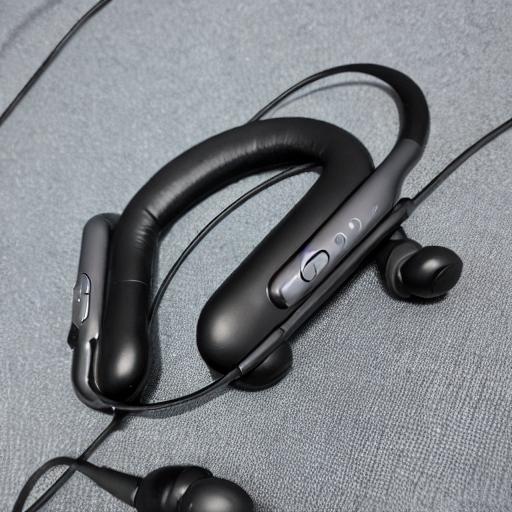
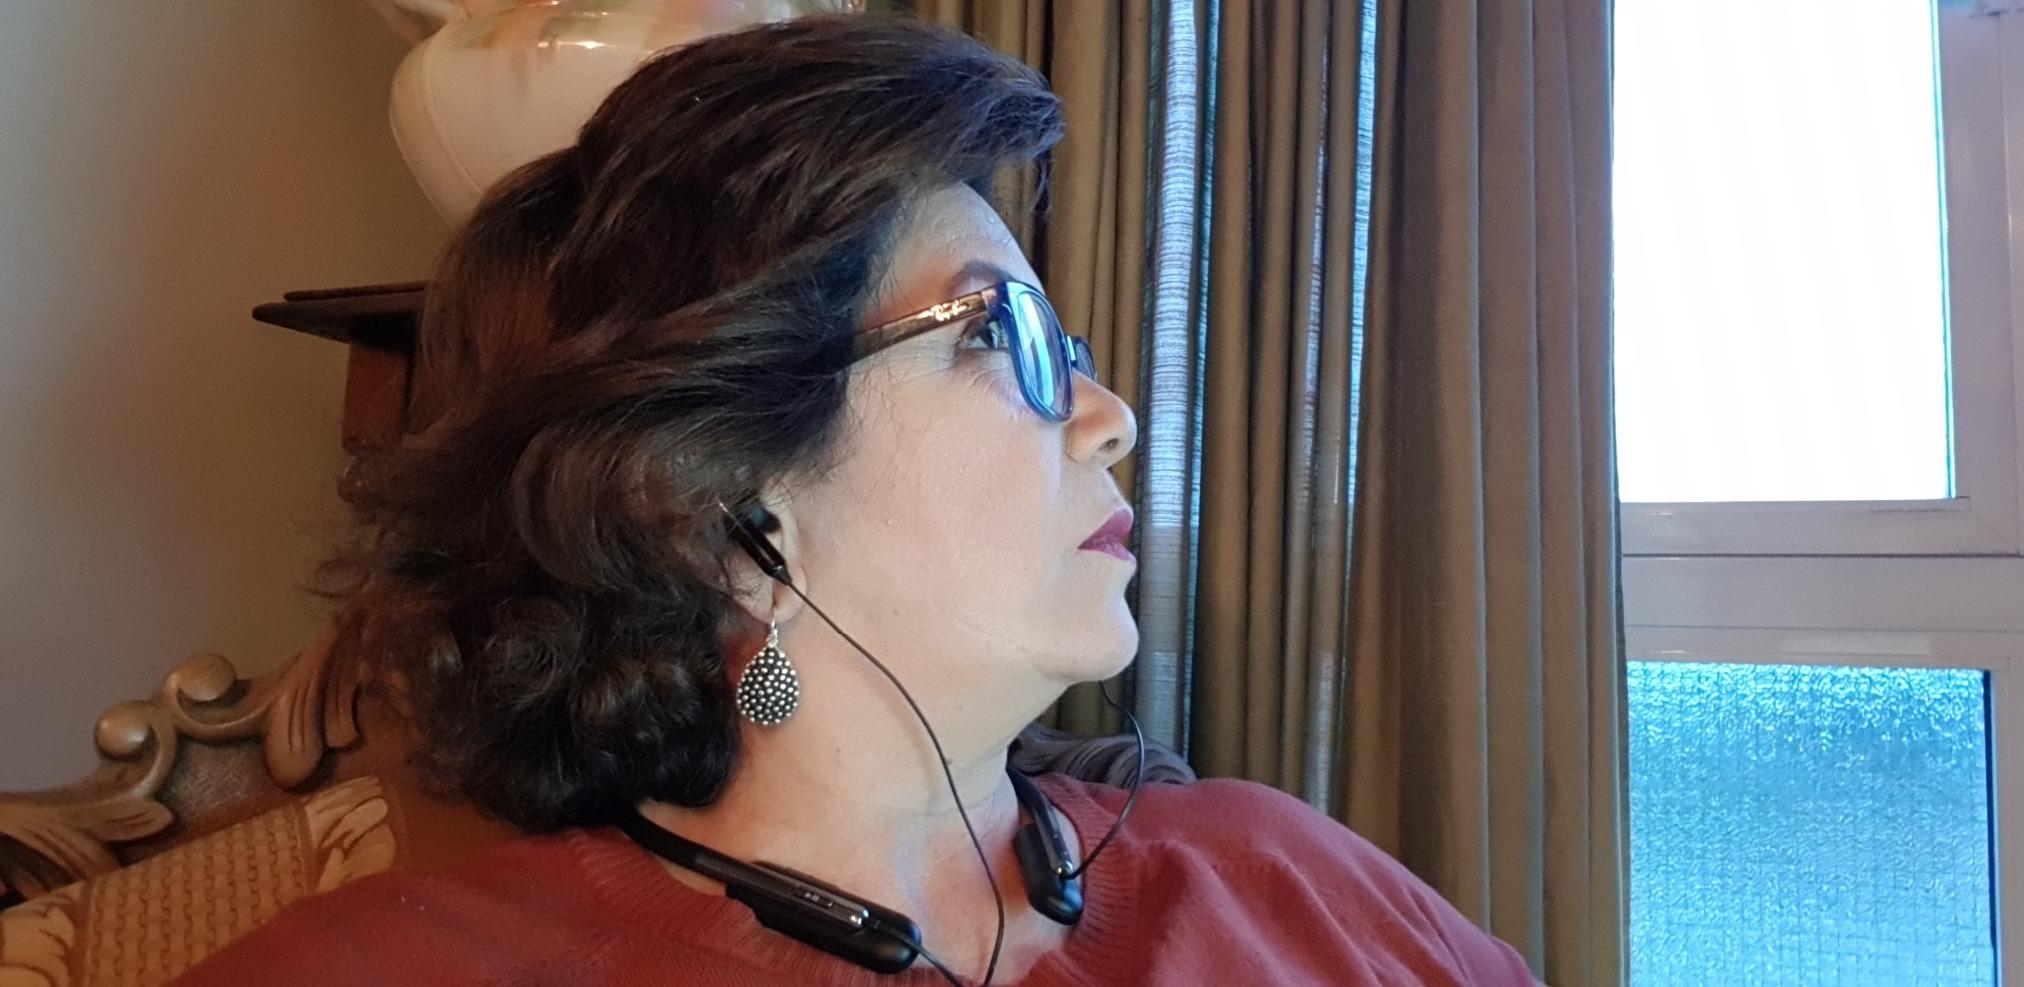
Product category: headphones
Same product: no